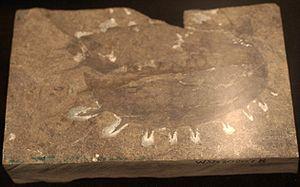
Tuzoia est un genre éteint dont la classification parmi les arthropodes demeure incertaine.